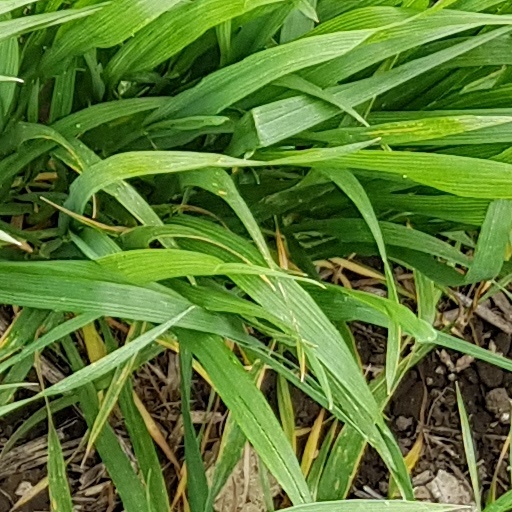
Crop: wheat